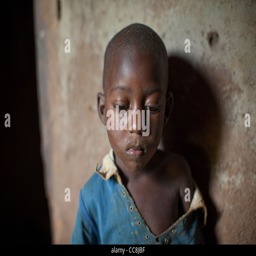
a boy inside his home